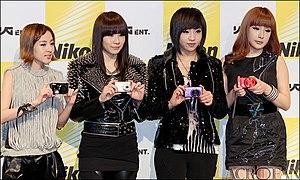
2NE1 était un girl group de K-pop sud-coréen ayant débuté en 2009 sous le label sud-coréen YG Entertainment. 2NE1 était alors composé de quatre membres : CL, Dara, Bom et Minzy. Cette dernière quitte le groupe le 5 avril 2016, quelques mois avant que YG Entertainment annonce la dissolution du groupe, le 25 novembre 2016.